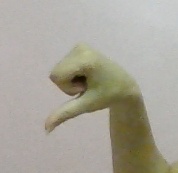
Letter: waw